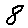
Label: 8